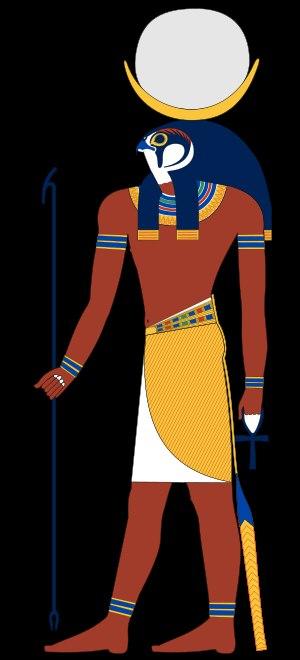
Les hiéracocéphales sont, en particulier en égyptologie, des divinités et des créatures humanoïdes à tête de faucon.
Khonsou est le dieu de la Lune dans la mythologie égyptienne.
Le disque solaire est un objet symbolique de la mythologie égyptienne. Le plus souvent, il symbolise le Soleil, mais peut également faire allusion à la lune ; on parle alors de disque lunaire.